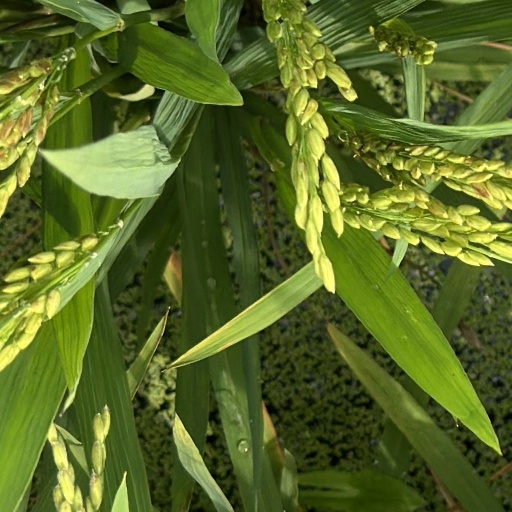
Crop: rice